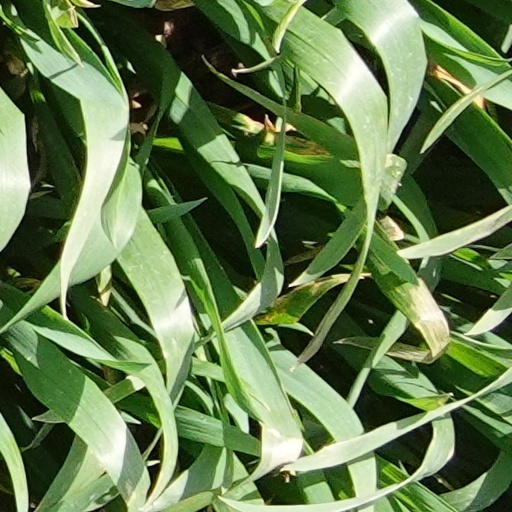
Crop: wheat